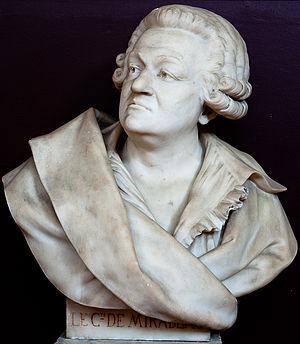
Henri-Frédéric Iselin est un sculpteur français, né à Clairegoutte le 15 décembre 1825 et mort dans la même ville le 30 mars 1905.